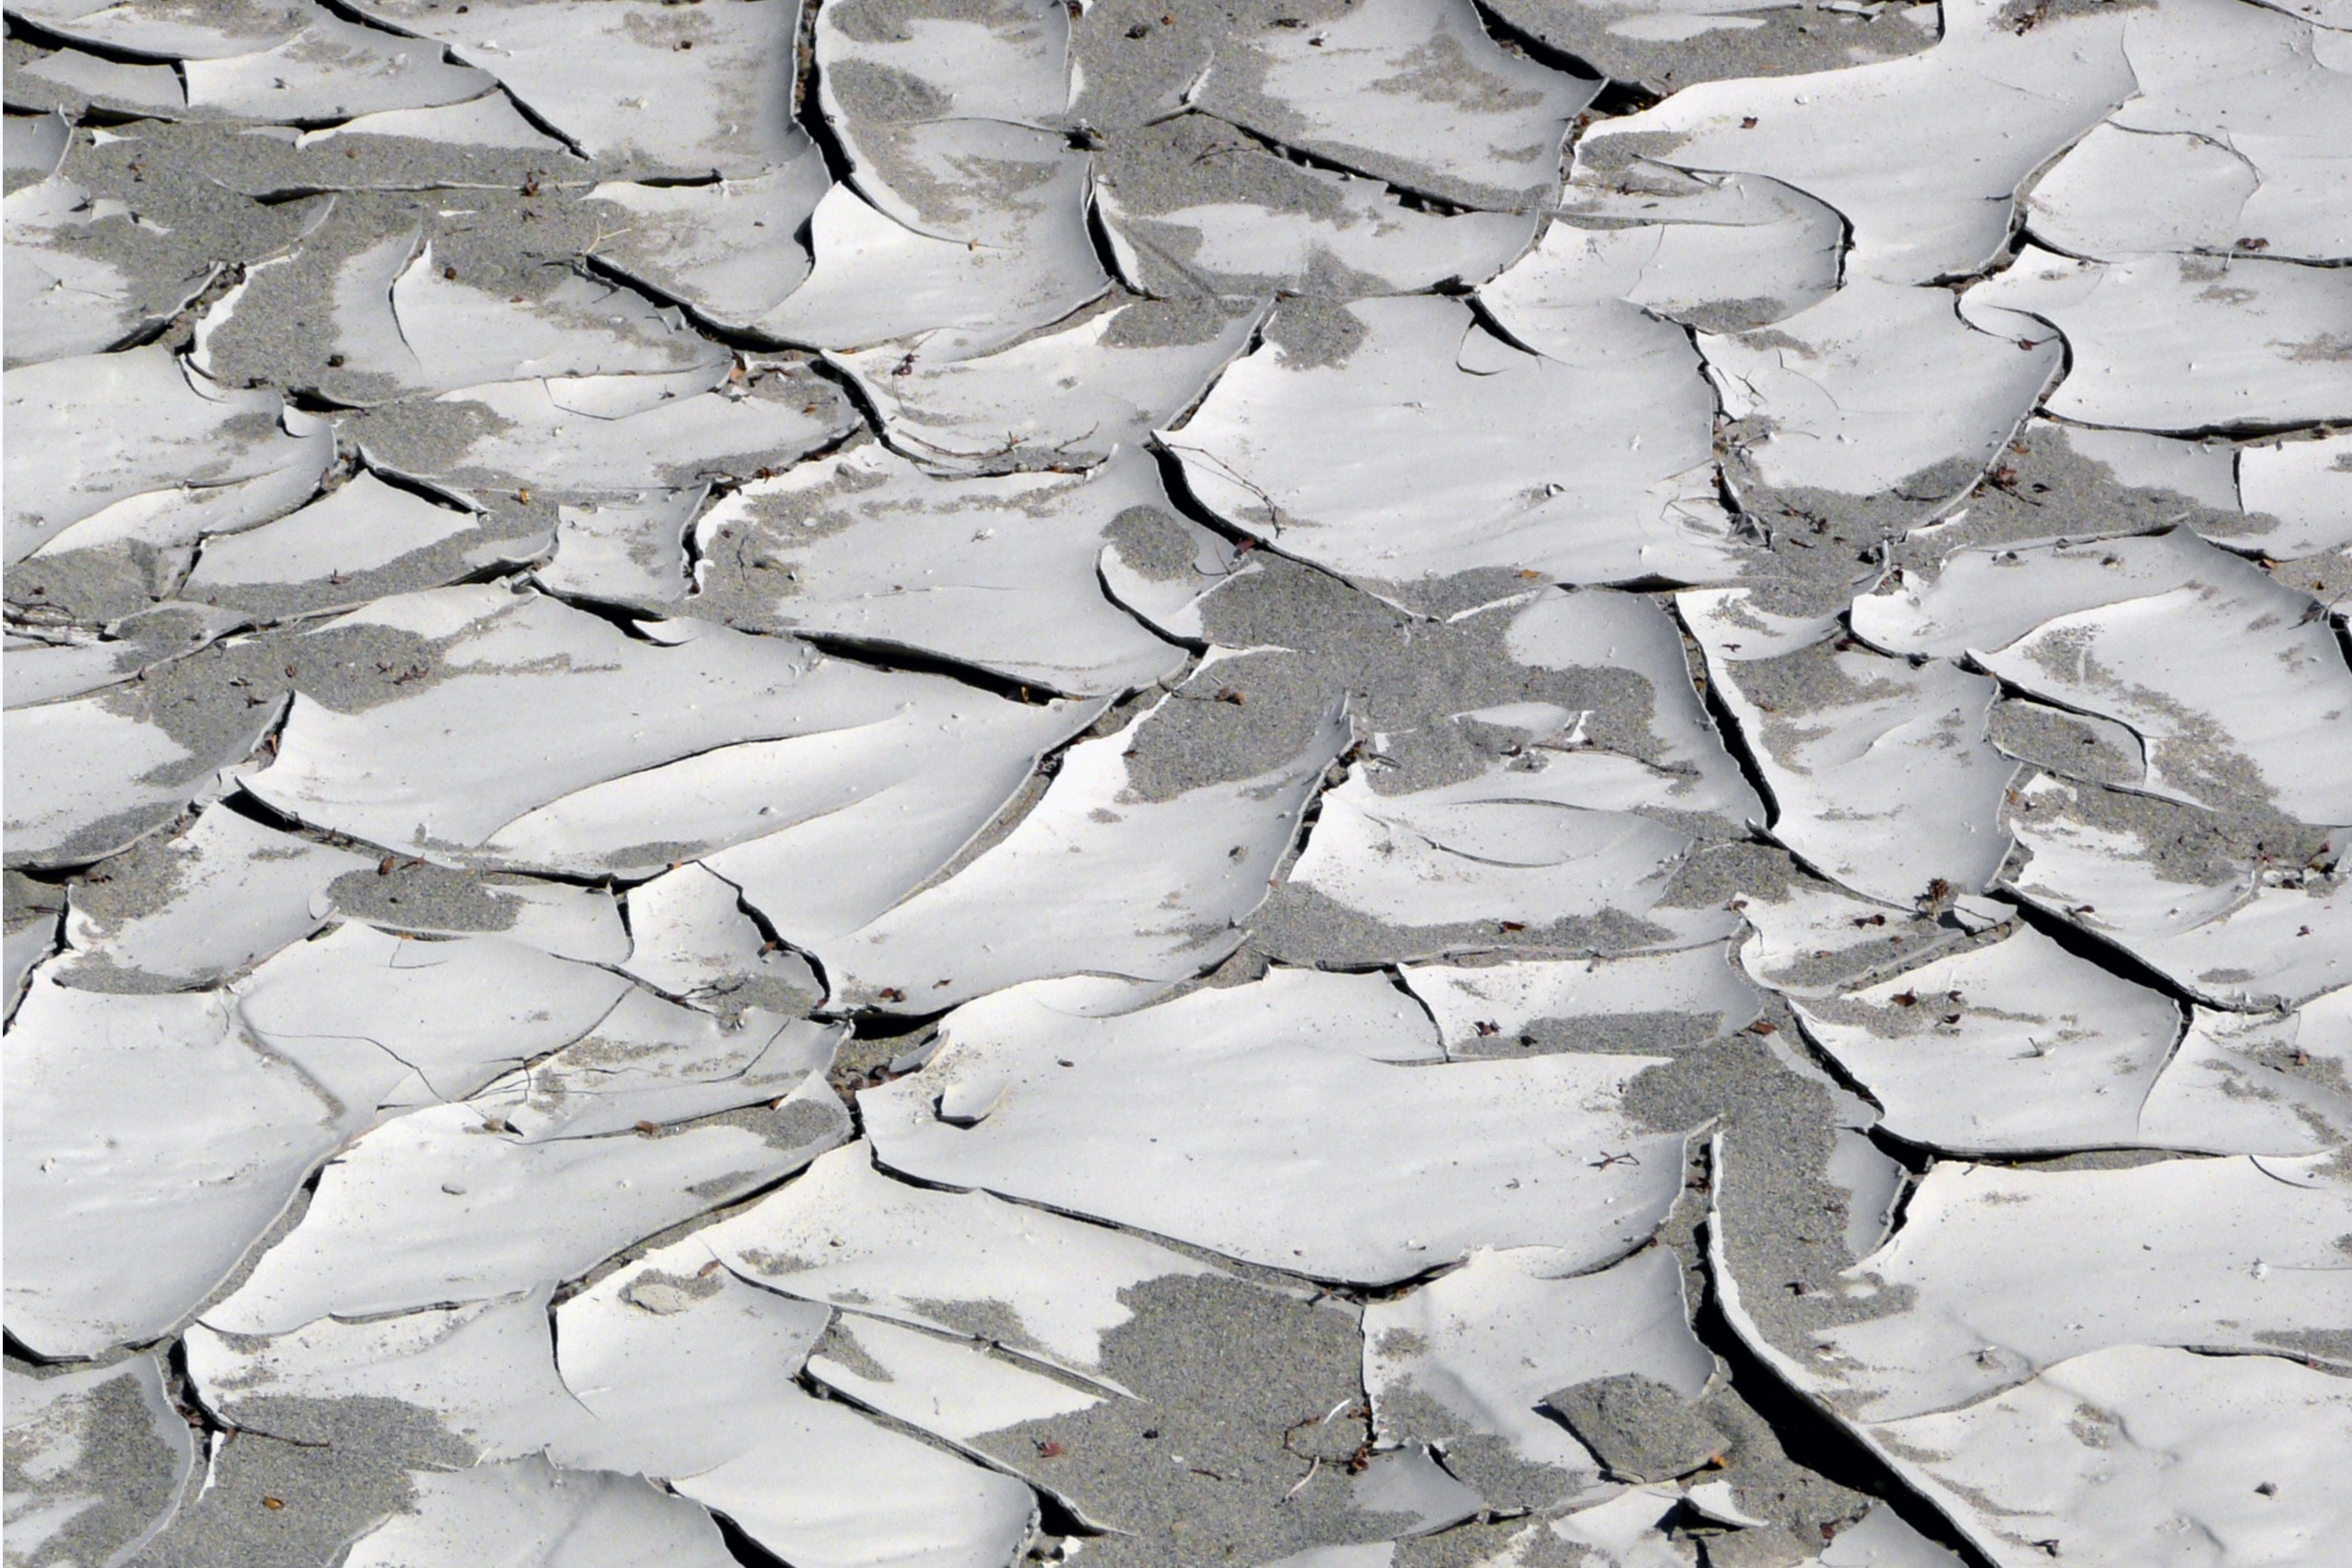
landscape, rock, branch, snow, winter, wood, desert, frost, dry, ice, soil, monochrome, rubble, loneliness, hot, melting, freezing, death valley national park